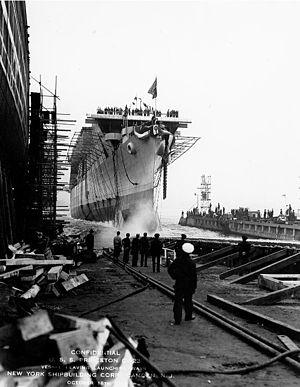
La classe Independence est une série de neuf porte-avions légers américains produits en urgence pendant la Seconde Guerre mondiale en transformant des croiseurs légers de la classe Cleveland en cours de construction. Les autres navires composant la classe sont le Princeton, le Belleau Wood, le Cowpens, le Monterey, le Langley, le Cabot, le Bataan et le San Jacinto.